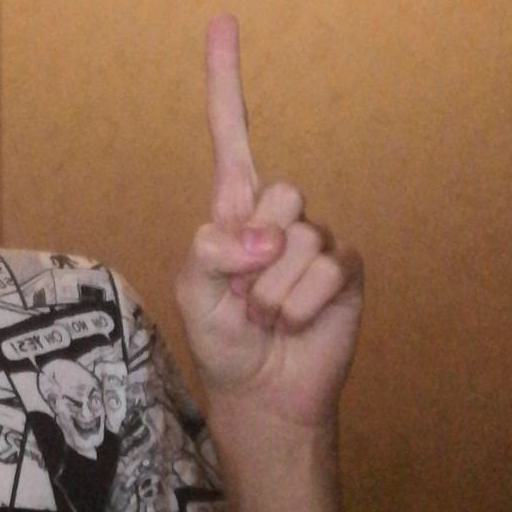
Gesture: one